Argentan station

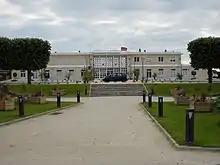
Gare d'Argentan

Gare d'Argentan is a railway station serving the town Argentan, Orne department, northwestern France.